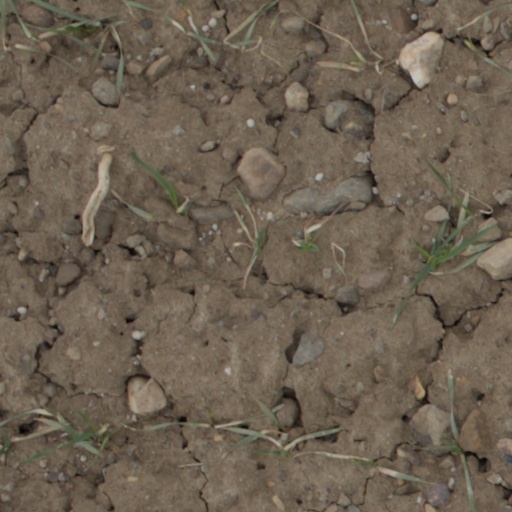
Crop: wheat